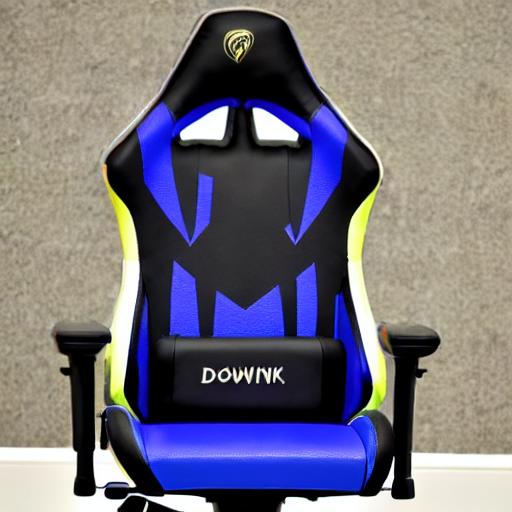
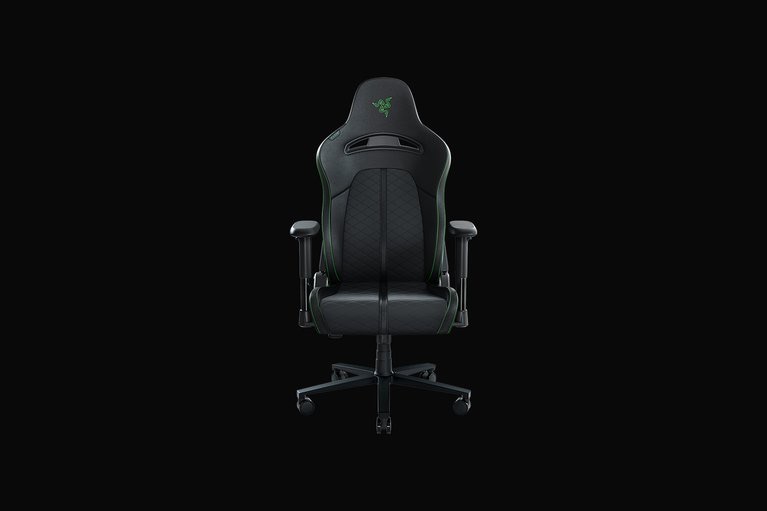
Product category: items_chair
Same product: no